United States–Vietnam relations

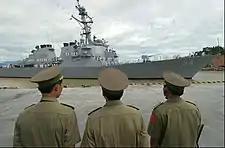
Vietnamese military officers watching the preparing to dock at the port of Da Nang, July 2004

In 1969, with the Vietnam War becoming increasingly unpopular in the United States, U.S. president Richard Nixon enacted a plan of "Vietnamization", where U.S. military forces withdrew from combat roles and instead only provided intelligence, support, and logistics, with the end goal being a self-sufficient South Vietnam capable of fighting the conflict themselves. By 1972, U.S. forces had largely withdrawn, and their operations were limited to air support, artillery support, advisors, and materiel shipments. On 27 January 1973, the Paris Peace Accords were signed by the U.S., North Vietnam, South Vietnam, and Viet Cong representatives. The Accords called for a ceasefire, withdrawal of all U.S. forces, continuance in place of North Vietnamese troops in the South, and the eventual reunification of Vietnam "through peaceful means". In reality, once the last U.S. combat troops left Vietnam in March 1973, and the U.S. was effectively barred from providing military assistance in Indochina under the 1973 Case–Church Amendment, there was no effective way to prevent North Vietnam from overwhelming South Vietnam's defenses, and the Accords proved unenforceable.